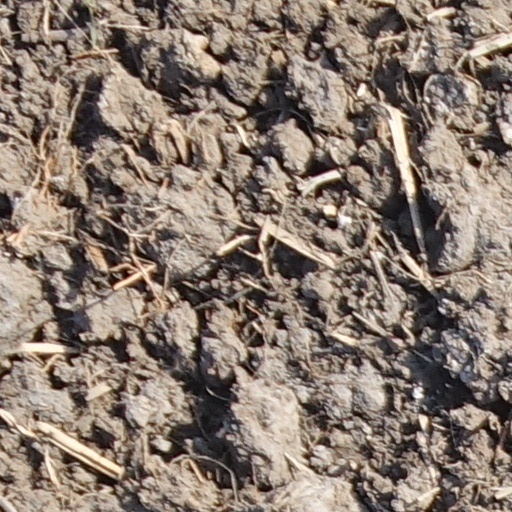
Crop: wheat